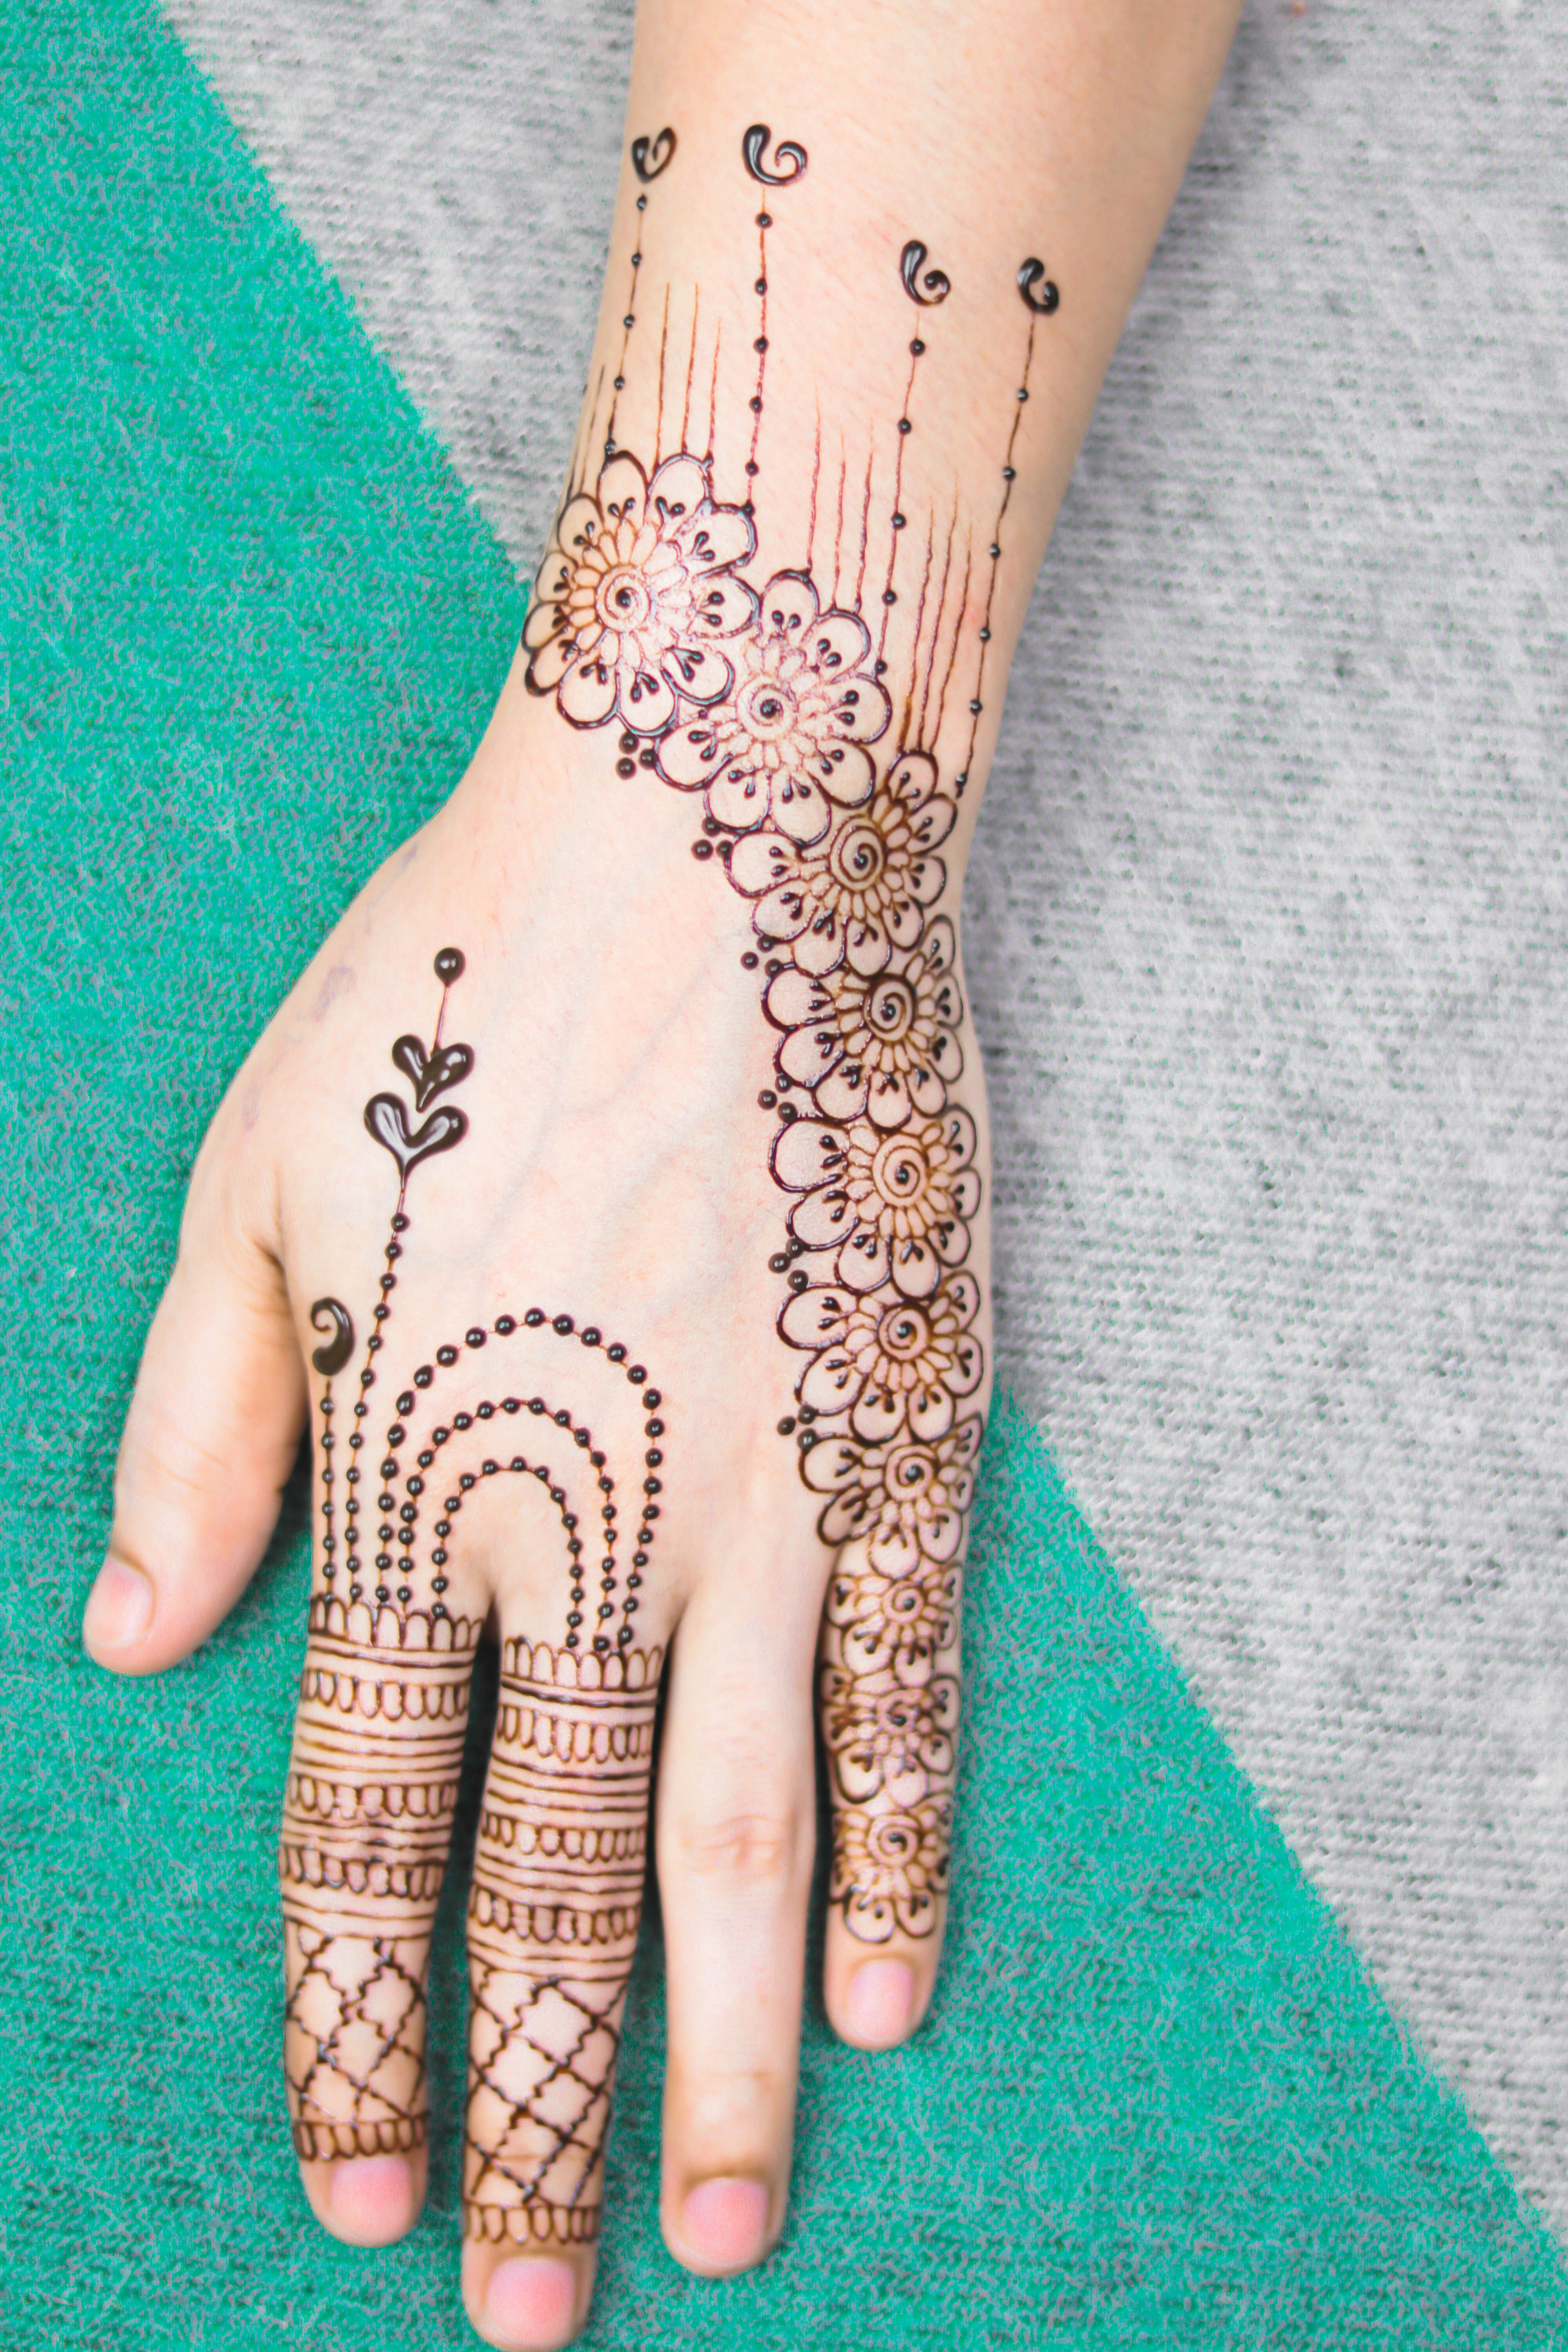
art, asian, background, beautiful, bridal, bride, brown, celebration, color, culture, decorative, design, ethnic, fashion, floral, girl, henna, henna drawing, henna hand, india, indian, makeup, marriage, mehandi hand, mehendi, mehndi, mehndi hand, mehndi hands, mehndi pattern, pattern, people, skin, style, tattoo, traditional, wedding, woman, nail, hand, wrist, finger, joint, bandage, artwork, flesh, ankle